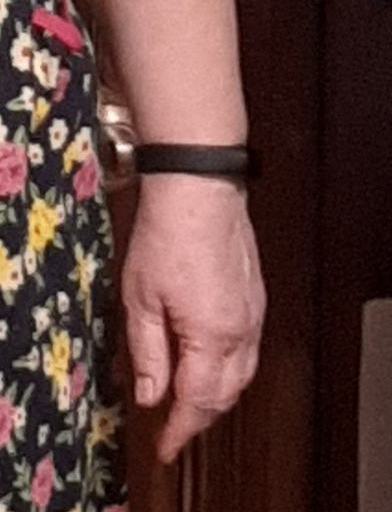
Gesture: no_gesture